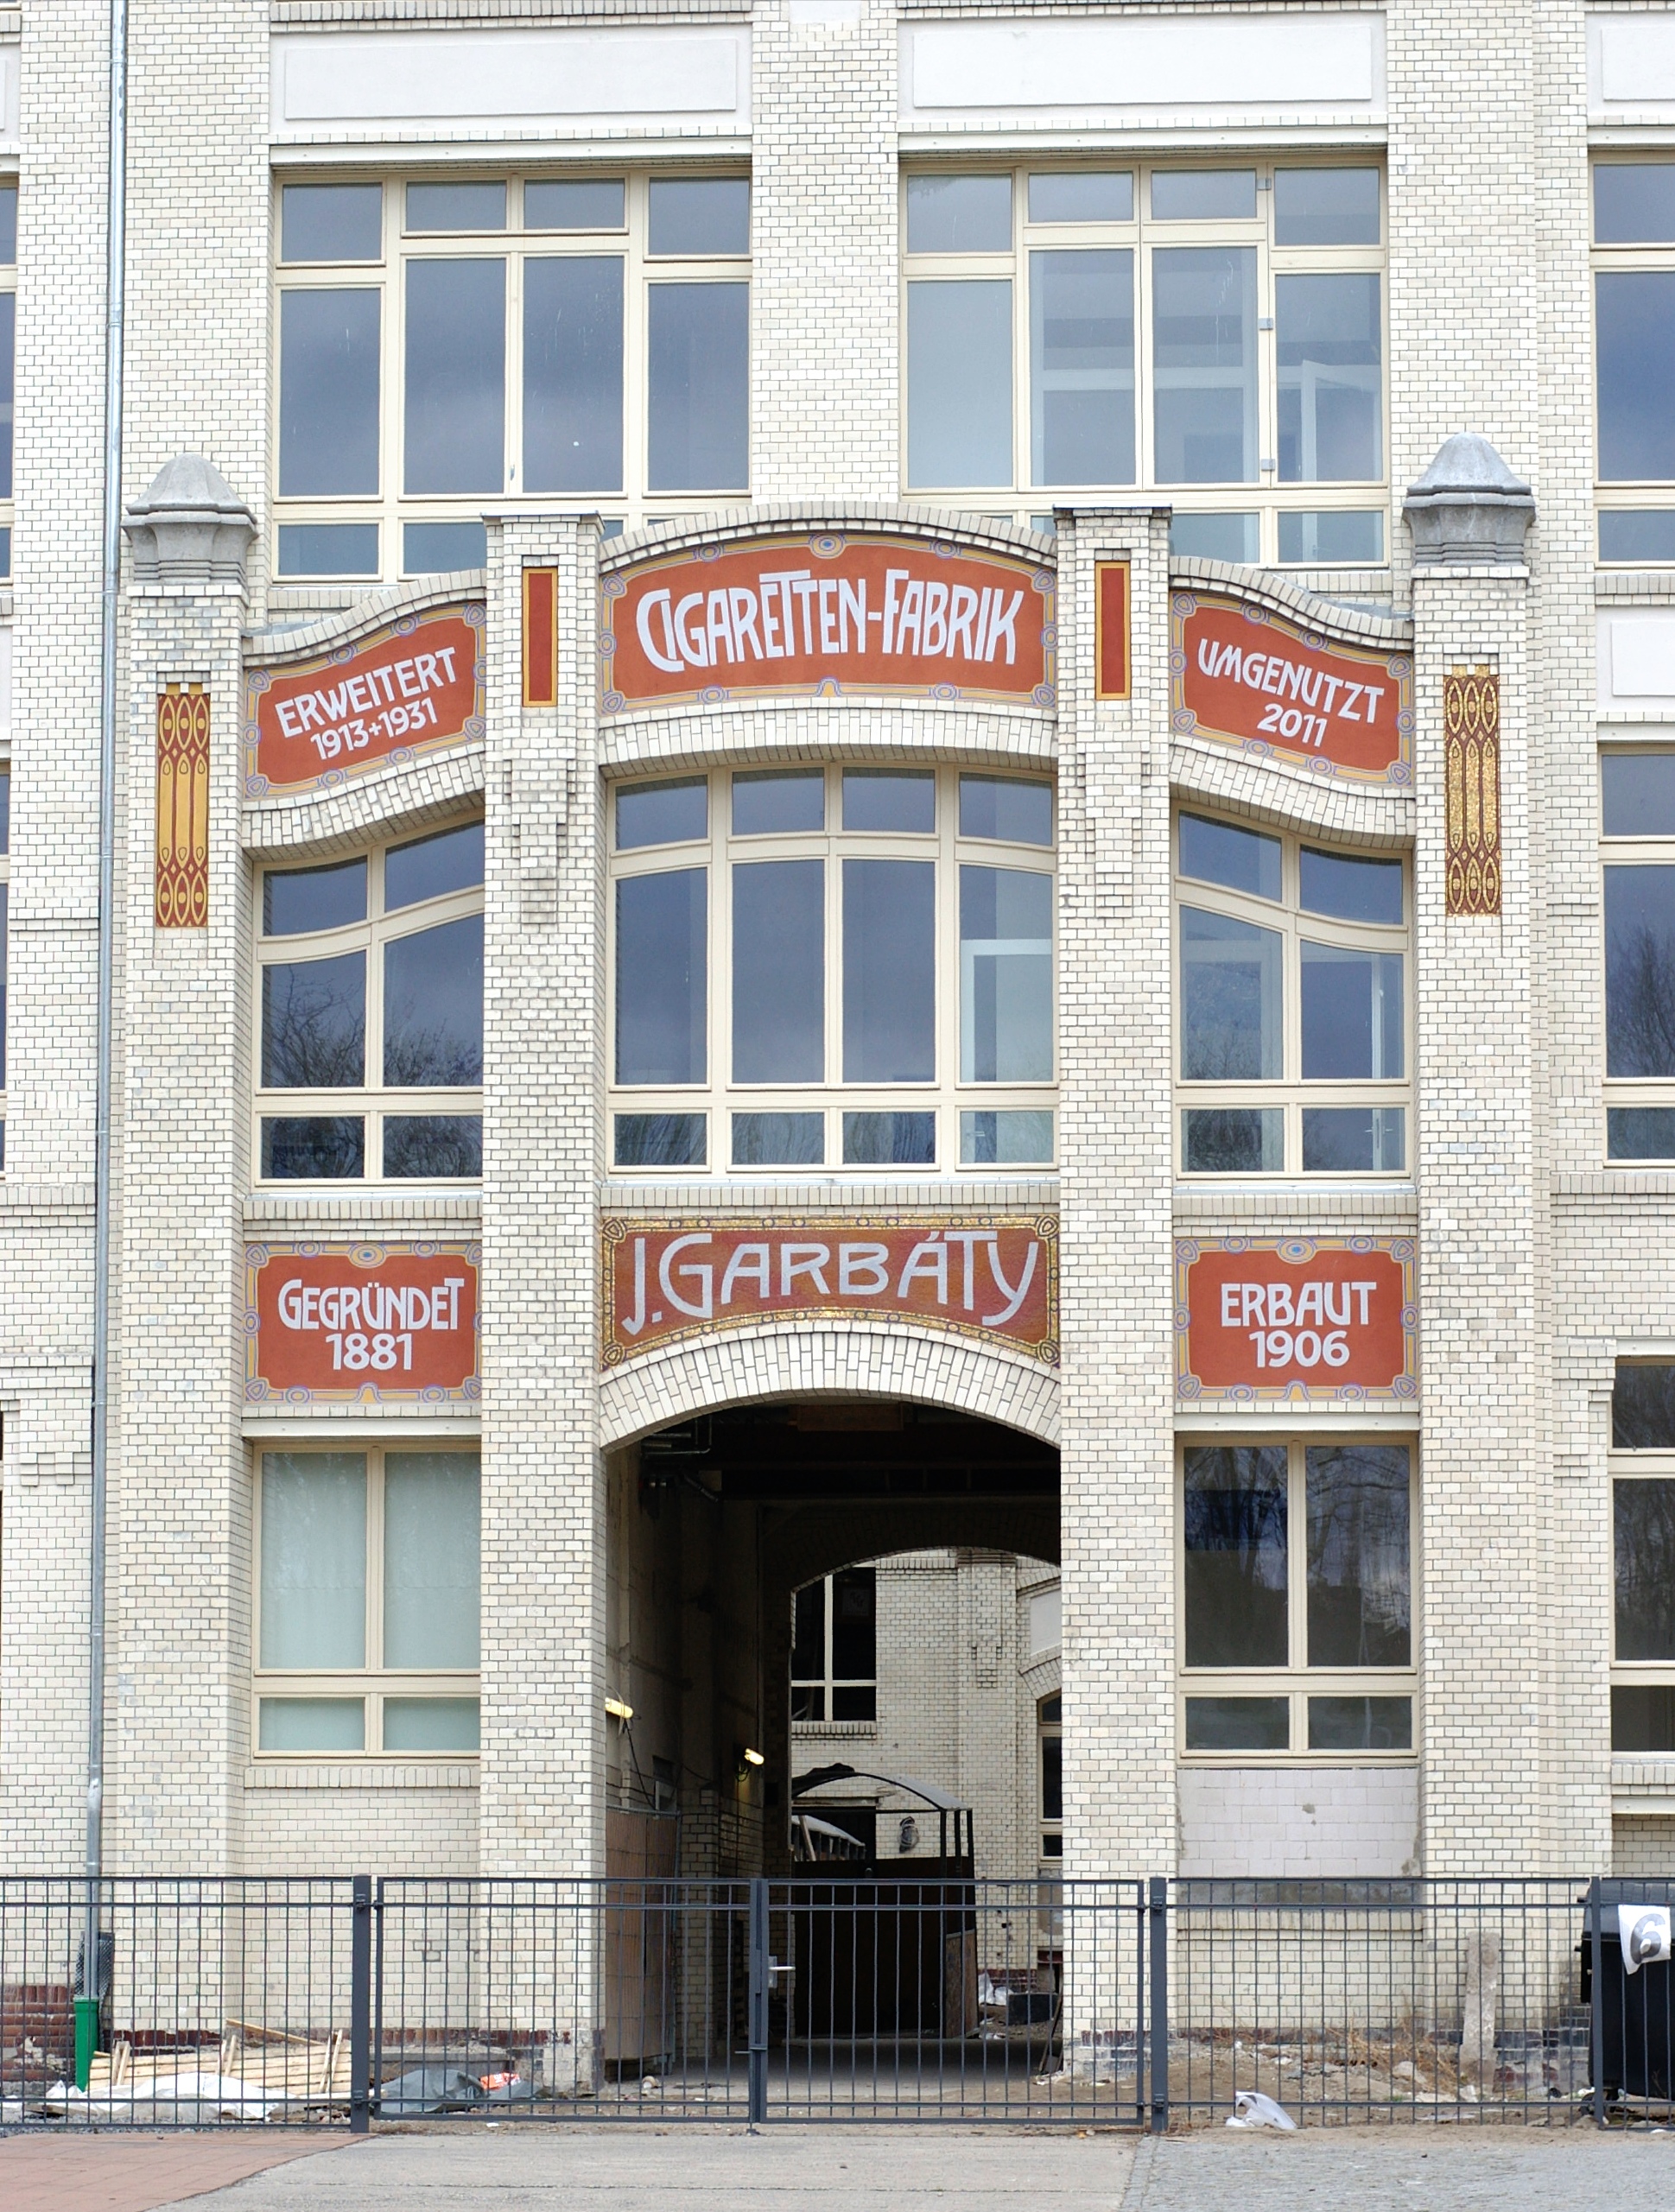
architecture, structure, building, downtown, plaza, facade, interior design, 2011, germany, deutschland, berlin, pentax, snapseed, lenstagged, steffenzahn, k100d, justpentax, iamflickr, cosina, voigtlander, 58mm, nokton, 58mmf14, 58mm14, nokton58mmf14slii, 58mmf14nokton, pankow, cosinavoigtl nder, voigtl ndernokton58mmf14, window covering